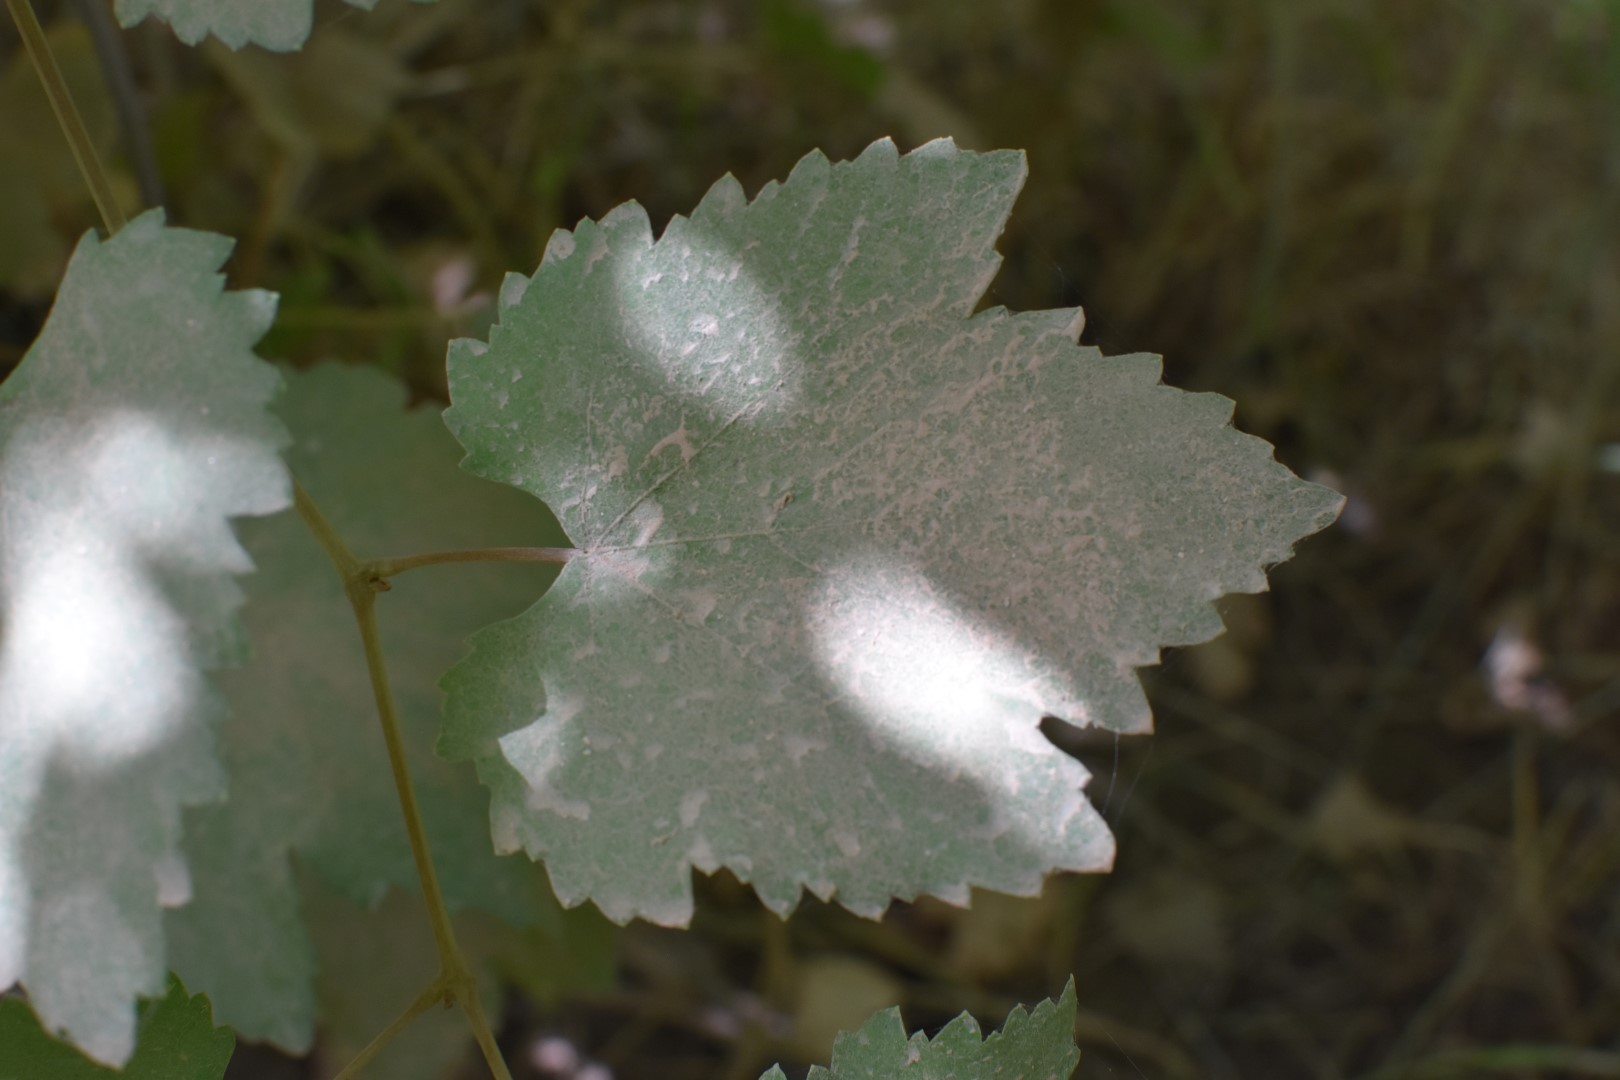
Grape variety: Riasi